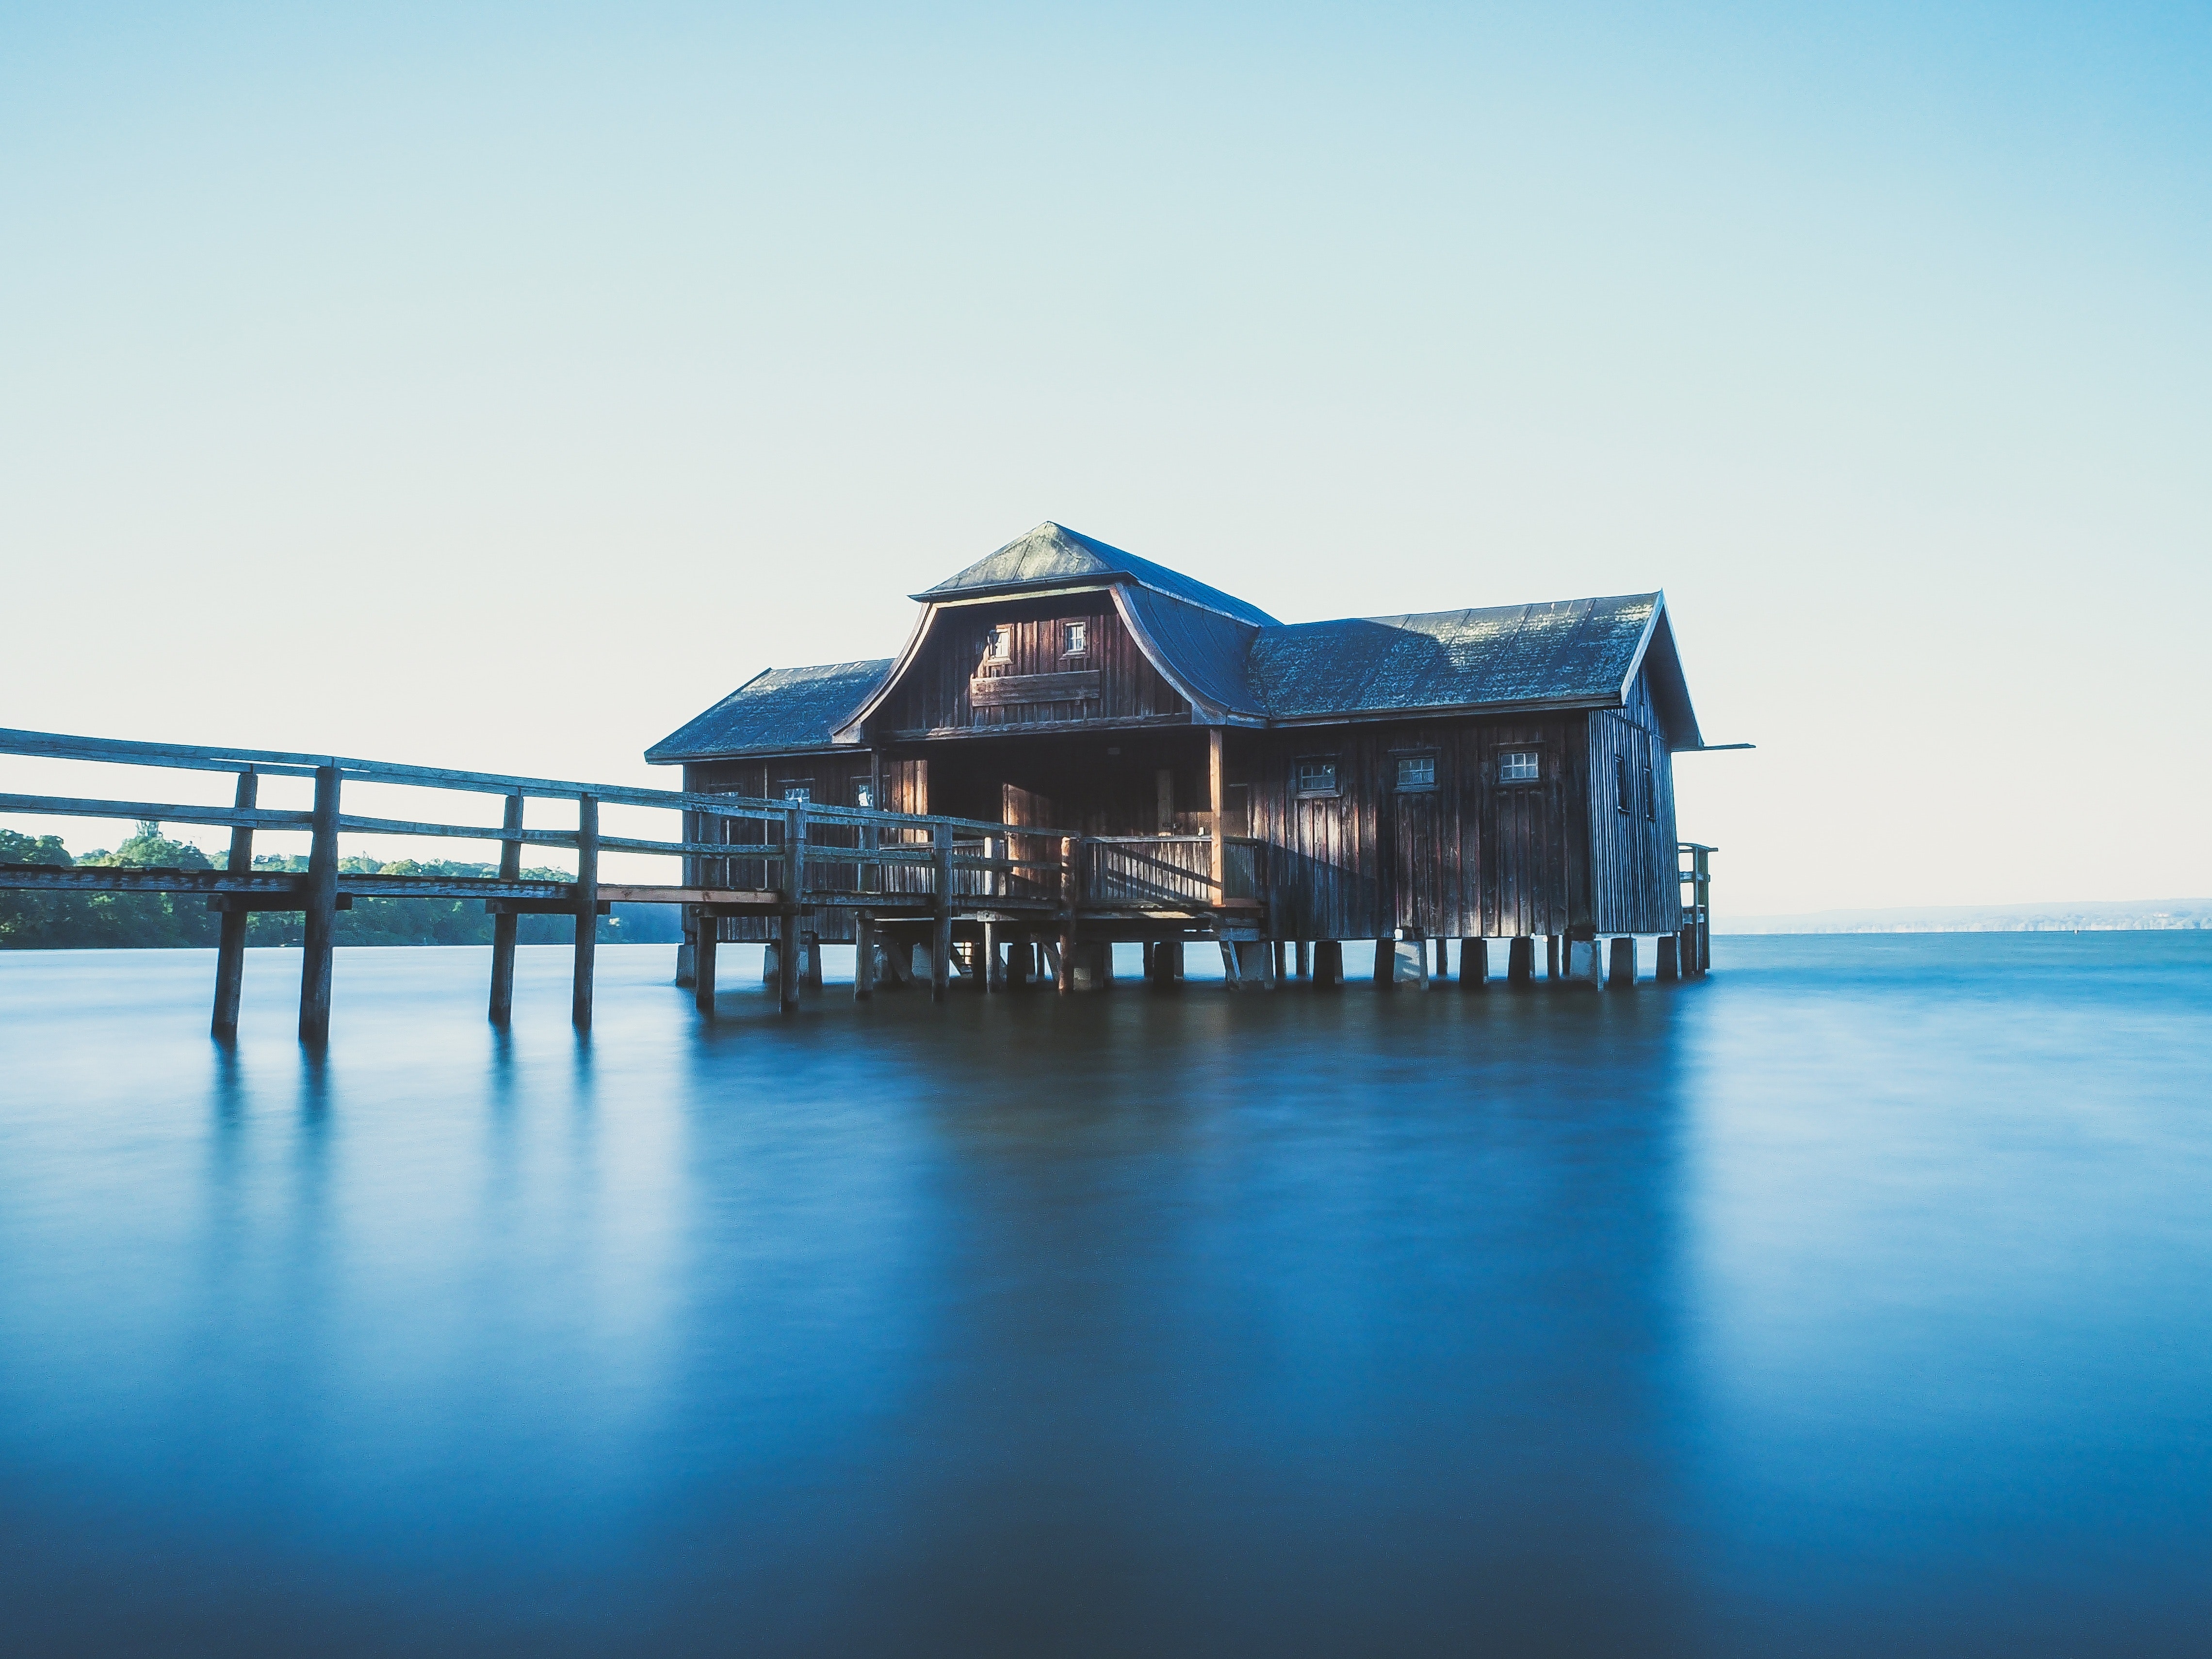
blue, water, sky, pier, sea, ocean, house, architecture, vacation, calm, reflection, building, home, horizon, coastal and oceanic landforms, coast, lagoon, tourism